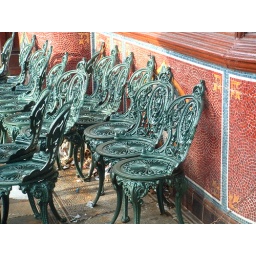
beautiful chairs lined up against the extreamly striking wall